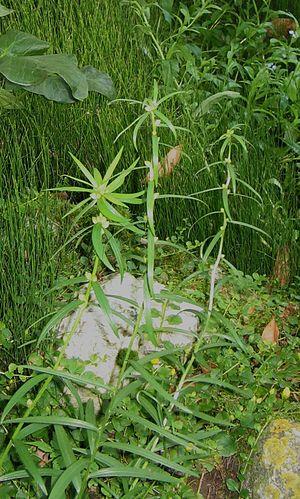
Jeune Lilium bulbiferum avec bulbilles